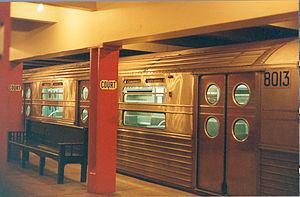
L'extérieur d'une rame de type R11/R34. Musée de transport de New York.